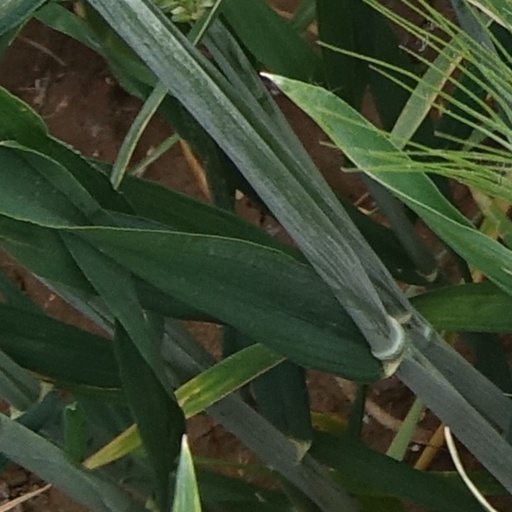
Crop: wheat